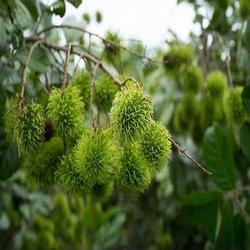
Label: Rambutan